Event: Nepal Earthquake
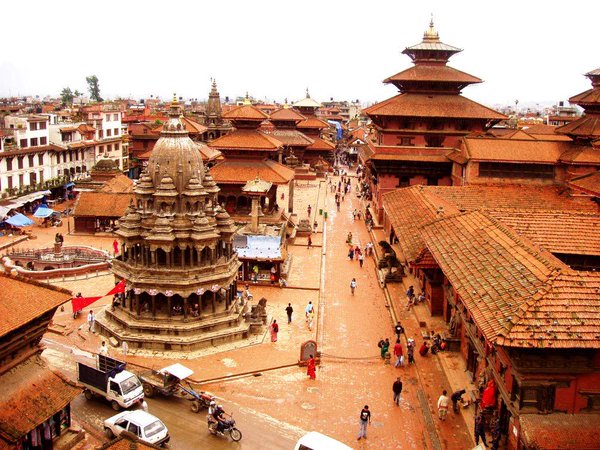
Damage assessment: no_damage